Carrie Underwood

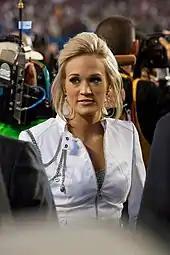
Underwood performs at Super Bowl XLIV in February 2010

In early 2014, she performed on the Rock and Roll Hall of Fame Induction Ceremony, paying tribute to Linda Ronstadt. Her performances were highly acclaimed by critics and even by Stevie Nicks, who performed with Underwood. In September, Underwood headlined the 2014 Global Citizen Festival, alongside Jay-Z, No Doubt and other music acts. Her cover of R.E.M.'s "Everybody Hurts" during her performance was highly praised. She headlined the 2014 Concert for Valor in November, alongside Eminem, Metallica, Foo Fighters, and other music acts, where she was backed by the Singing Sergeants of the US Air Force during the performance of "Something in the Water". Underwood was asked by Bono himself to front U2's World AIDS Day (RED) Concert, alongside U2, Bruce Springsteen, Coldplay's Chris Martin, and Kanye West, on December 1, 2014. She was joined on stage by U2 guitarist The Edge during a performance of her song "Change", which received acclaim.